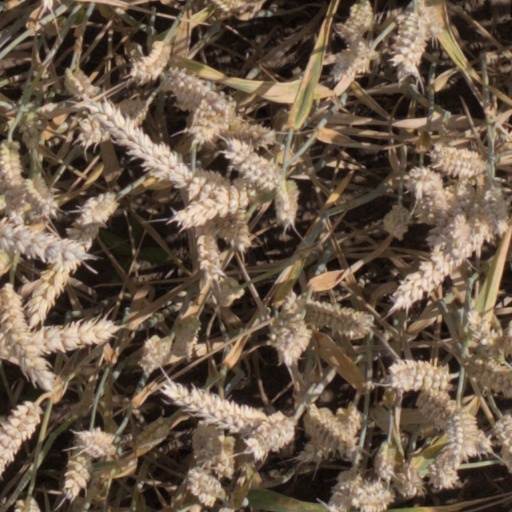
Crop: wheat